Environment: real
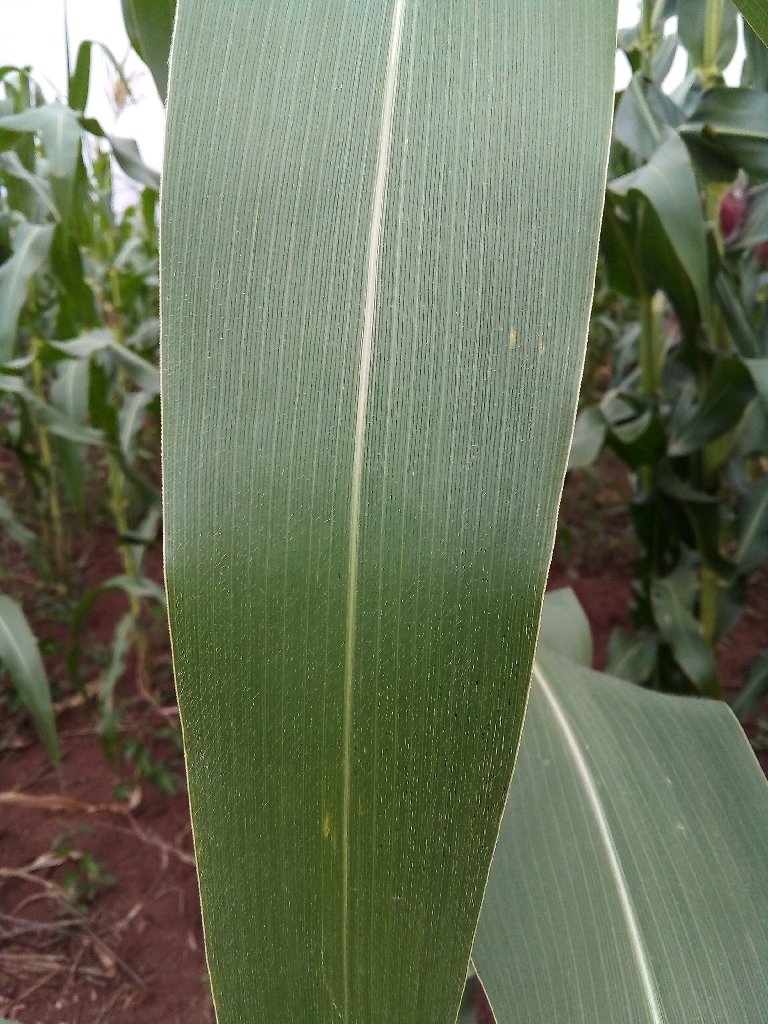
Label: healthy